Bowfishing

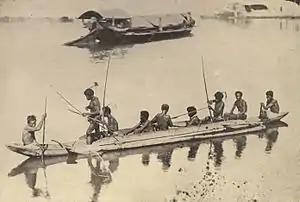
The Filipino Negritos traditionally used bows and arrows to shoot fish in clear water for subsistence.

Although bowfishing can be done from the shore, bowfishers most often shoot from boats. Flat bottom "john boats" and canoes are used in areas of low water, as they have less draw, but are unsuitable for open water. Larger boats can accommodate multiple hunters. Many of these boats are highly customized specifically for bowfishing, with raised shooting platforms, and generators to provide electrical power to multiple lights for bowfishing at night. In dense marshlands that are unfriendly to boat propellers, airboats, which incorporate top-mounted fan propulsion for operating in very shallow waters, are usually used.